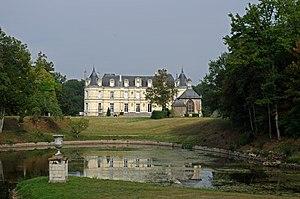
Charentilly est une commune française située dans le département d'Indre-et-Loire, en région Centre-Val de Loire.
Le château de Poillé est un château situé sur la commune de Charentilly, dans le département d'Indre-et-Loire.
Le comte Pèdre Moisant est un mécène, archéologue et collectionneur français, né à Cadix le 5 septembre 1805 et mort à Tours le 23 mars 1886.